2015 Abu Dhabi Grand Prix

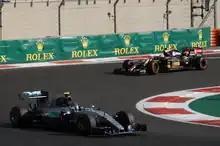
It was Rosberg's third win in a row (seen here racing Romain Grosjean).

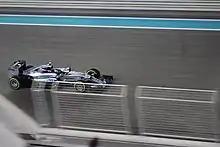
Nico Rosberg won the race for Mercedes.

At the start of the race on Sunday, Hamilton got away slowly but was able to keep both Pérez and Räikkönen behind him while Rosberg retained the lead. Further back, Fernando Alonso made contact with Felipe Nasr and then crashed into Pastor Maldonado, who was forced to retire. Alonso needed to pit for a new front wing and was later given a drive-through penalty, dropping him to the end of the field. Meanwhile, Nico Hülkenberg and Sebastian Vettel made up places, sitting in fifth and twelfth respectively after the first lap. Valtteri Bottas on the other hand lost positions, finding himself in tenth. Rosberg soon built a lead of over one second, giving Hamilton no chance to deploy DRS for an overtake manoeuvre. By lap 5, both Kvyat and Nasr had come into the pits for the harder compound tyre, followed by Ricciardo, Massa and Pérez one lap later. On lap seven, both Hülkenberg and Sainz Jr. made pit stops. While Hülkenberg was able to stay ahead of Massa, Sainz's stop was unfortunate and he lost time due to a problem with the tyre change. Another two laps later, Valtteri Bottas pitted and was sent out into the path of Button, damaging his front wing, which he needed to replace the following lap. He also received a five-second penalty to be served at his next scheduled stop. The leaders pitted for new tyres around laps ten and eleven, with the order now being Rosberg ahead of Vettel, who was yet to stop, Hamilton, and Räikkönen. Romain Grosjean, who started on the harder tyres just as Vettel, was up to sixth.